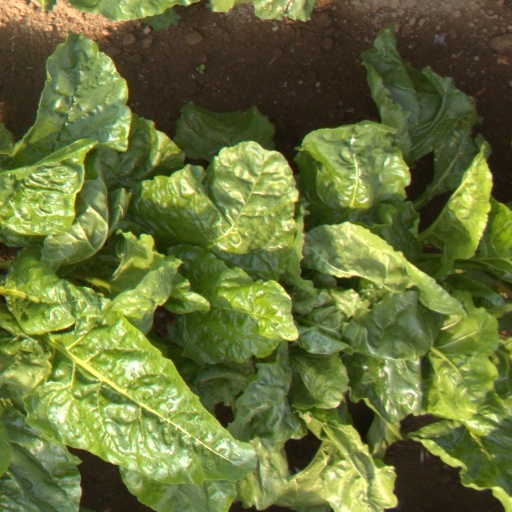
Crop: sugar beet